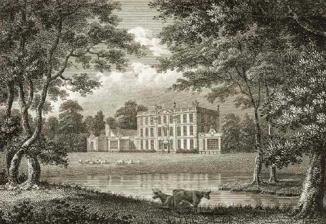
Building: Osmaston Hall
Country: United Kingdom
Year built: 1696
Building in Derbyshire, England Osmaston Hall The hall in 1805 General information Town or city Derby , Derbyshire Country England Coordinates 52°53′54″N 1°27′12″W / 52.8982°N 1.4534°W / 52.8982; -1.4534 Completed 1696 Demolished 1938 Osmaston Hall was a country house built in 1696 in extensive grounds at Osmaston , Derbyshire , now an area of the city of Derby . The house was the home of the Wilmot baronets , and the Fox family before being used for a golf club and railway business. It was demolished in 1938, with the site now occupied by an industrial estate. History Osmaston Hall was built in 1696 in brick and stone for Robert Wilmot, High Sheriff of Derbyshire in 1689. Robert had the house rebuilt in 1702 and during the eighteenth century, there were further additions and changes not only to the house but also to its gardens and to the extensive grounds. The Wilmot family were based at this house until the marriage of Sir Robert Wilmot-Horton, 3rd Baronet to Anne Beatrix Horton , the heiress of Catton Hall in 1823, whereupon the Wilmot family conjoined Horton to its name and changed its main residence. Notable members of the Wilmot family associated with the house include not only the first three Wilmot baronets of Osmaston but also Sir John Eardley Wilmot , who rose to be Lord Chief Justice of the Common Pleas . Its grounds covered 250 acres (1.0 km 2 ) and included a small lake. The Wilmot family lived on the estate for almost 200 years. Before it was purchased in 1890 by the Midland Railway Company it contained a fine art collection which included numerous paintings. The house and gardens were reportedly sold for £86,000. At the time of the purchase, the hall had been the home of the Reverend Sir George Lewis Wilmot-Horton, Bart. (who died in 1887). It was the home to William Darwin Fox who was a second cousin and close friend of Charles Darwin , who stayed at the hall. The Fox family were renting the house from the owner Sir Robert Wilmot, Bart . In October 1892, the hall was the location of a nine-hole golf course and was the home of the 120-member Derbyshire Golf Club. Within six years there were nearly 200 members including several notable gentry. Although the hall offered a home, the club obtained a course at Littleover . After the departure of the golf club, the Midland Railway used the building as a document store. The London, Midland and Scottish Railway continued to use the hall as a store until they had the building, the adjoining farm, and the stables demolished in 1938. The grounds were purchased by Derby City Council in 1946–7. Today the grounds are occupied by the Ascot Drive Industrial estate in Derby, although part of the estate's farmland remains as Osmaston Park. References